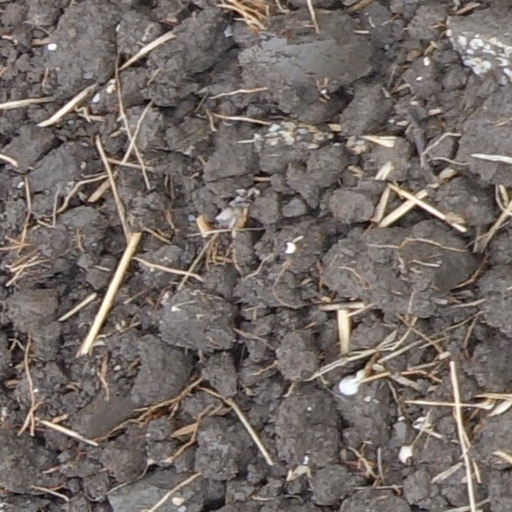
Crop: wheat